Mihai Olos

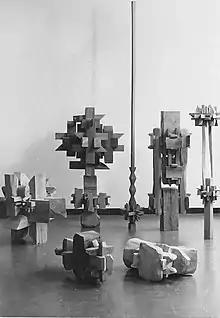
Mihai Olos Sculpture Exhibition

If in his childhood the future artist had unconsciously registered the colors, forms and structures present in his environment – the geometrical elements in the carpets and rugs and also in the decorative elements, on the geometrically cut items of clothing, in religious paintings and architecture – in his first wooden sculpture he reproduced the knot-structure of the spindle consciously of its artistic value. Later on he will discover or consciously look for such structures in other artists' work. In this respect, his contact with Italian art had been extremely important. He had become more attentive to details and the geometrical elements appearing in figurative painting as well. His readings at his return home will only clarify his observations.